The Locksmith (film)

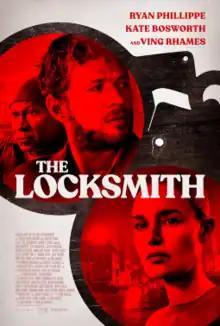
Film release poster

The Locksmith is a 2023 American thriller film directed by Nicolas Harvard in his feature directorial debut. John Glosser, Joe Russo, Chris LaMont, and Ben Kabialis wrote the screenplay based on an original story by Blair Kroeber.